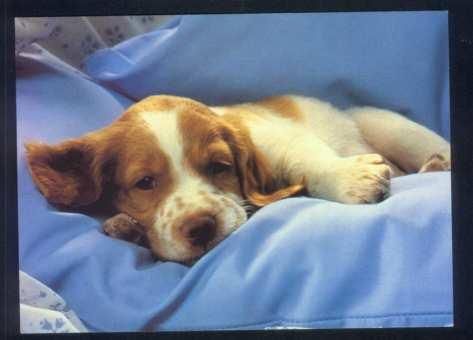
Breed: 232-n000076-Brittany_spaniel